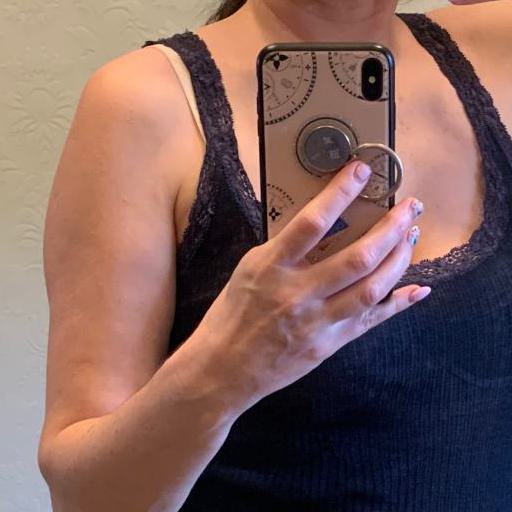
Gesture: no_gesture